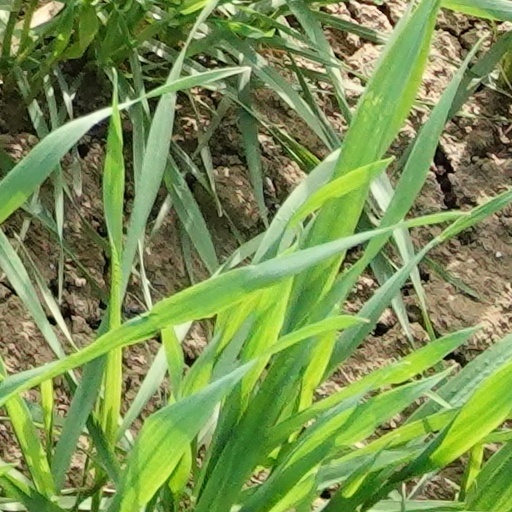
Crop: wheat